Field Artillery Branch (United States)

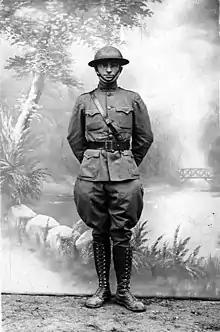
Captain Harry S. Truman in 1918, the only "redleg" to become president

Field artillery is called the "King of Battle". Conflicts in the 20th century saw artillery become exponentially more effective as indirect fire methods were introduced immediately prior to World War I. During World War I and World War II, field artillery was the single highest casualty-producing weapons system on any battlefield.